2003 FIFA Women's World Cup

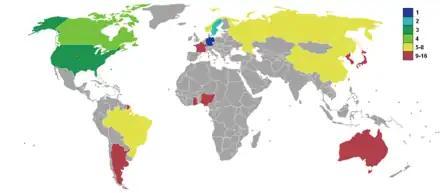
A world map showing countries who participated in the Women's World Cup, colored based on their placement in the tournament

Sixteen teams participated in the 2003 Women's World Cup, determined by a set of continental qualification tournaments that took place from August 18, 2001, to July 12, 2003. Three teams, Argentina, France, and South Korea, made their Women's World Cup debuts in the 2003 tournament. The remaining thirteen teams had competed in the previous World Cup.